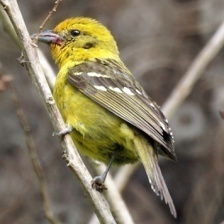
Species: FLAME TANAGER
Scientific name: PIRANGA BIDENTATA